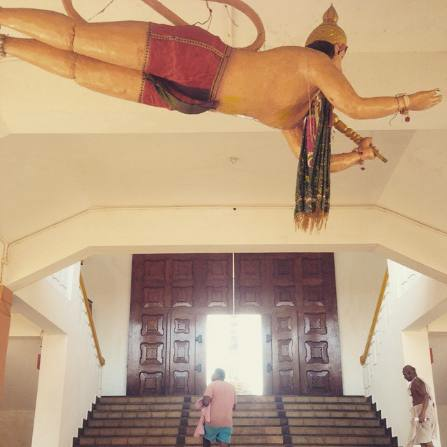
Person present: Yes